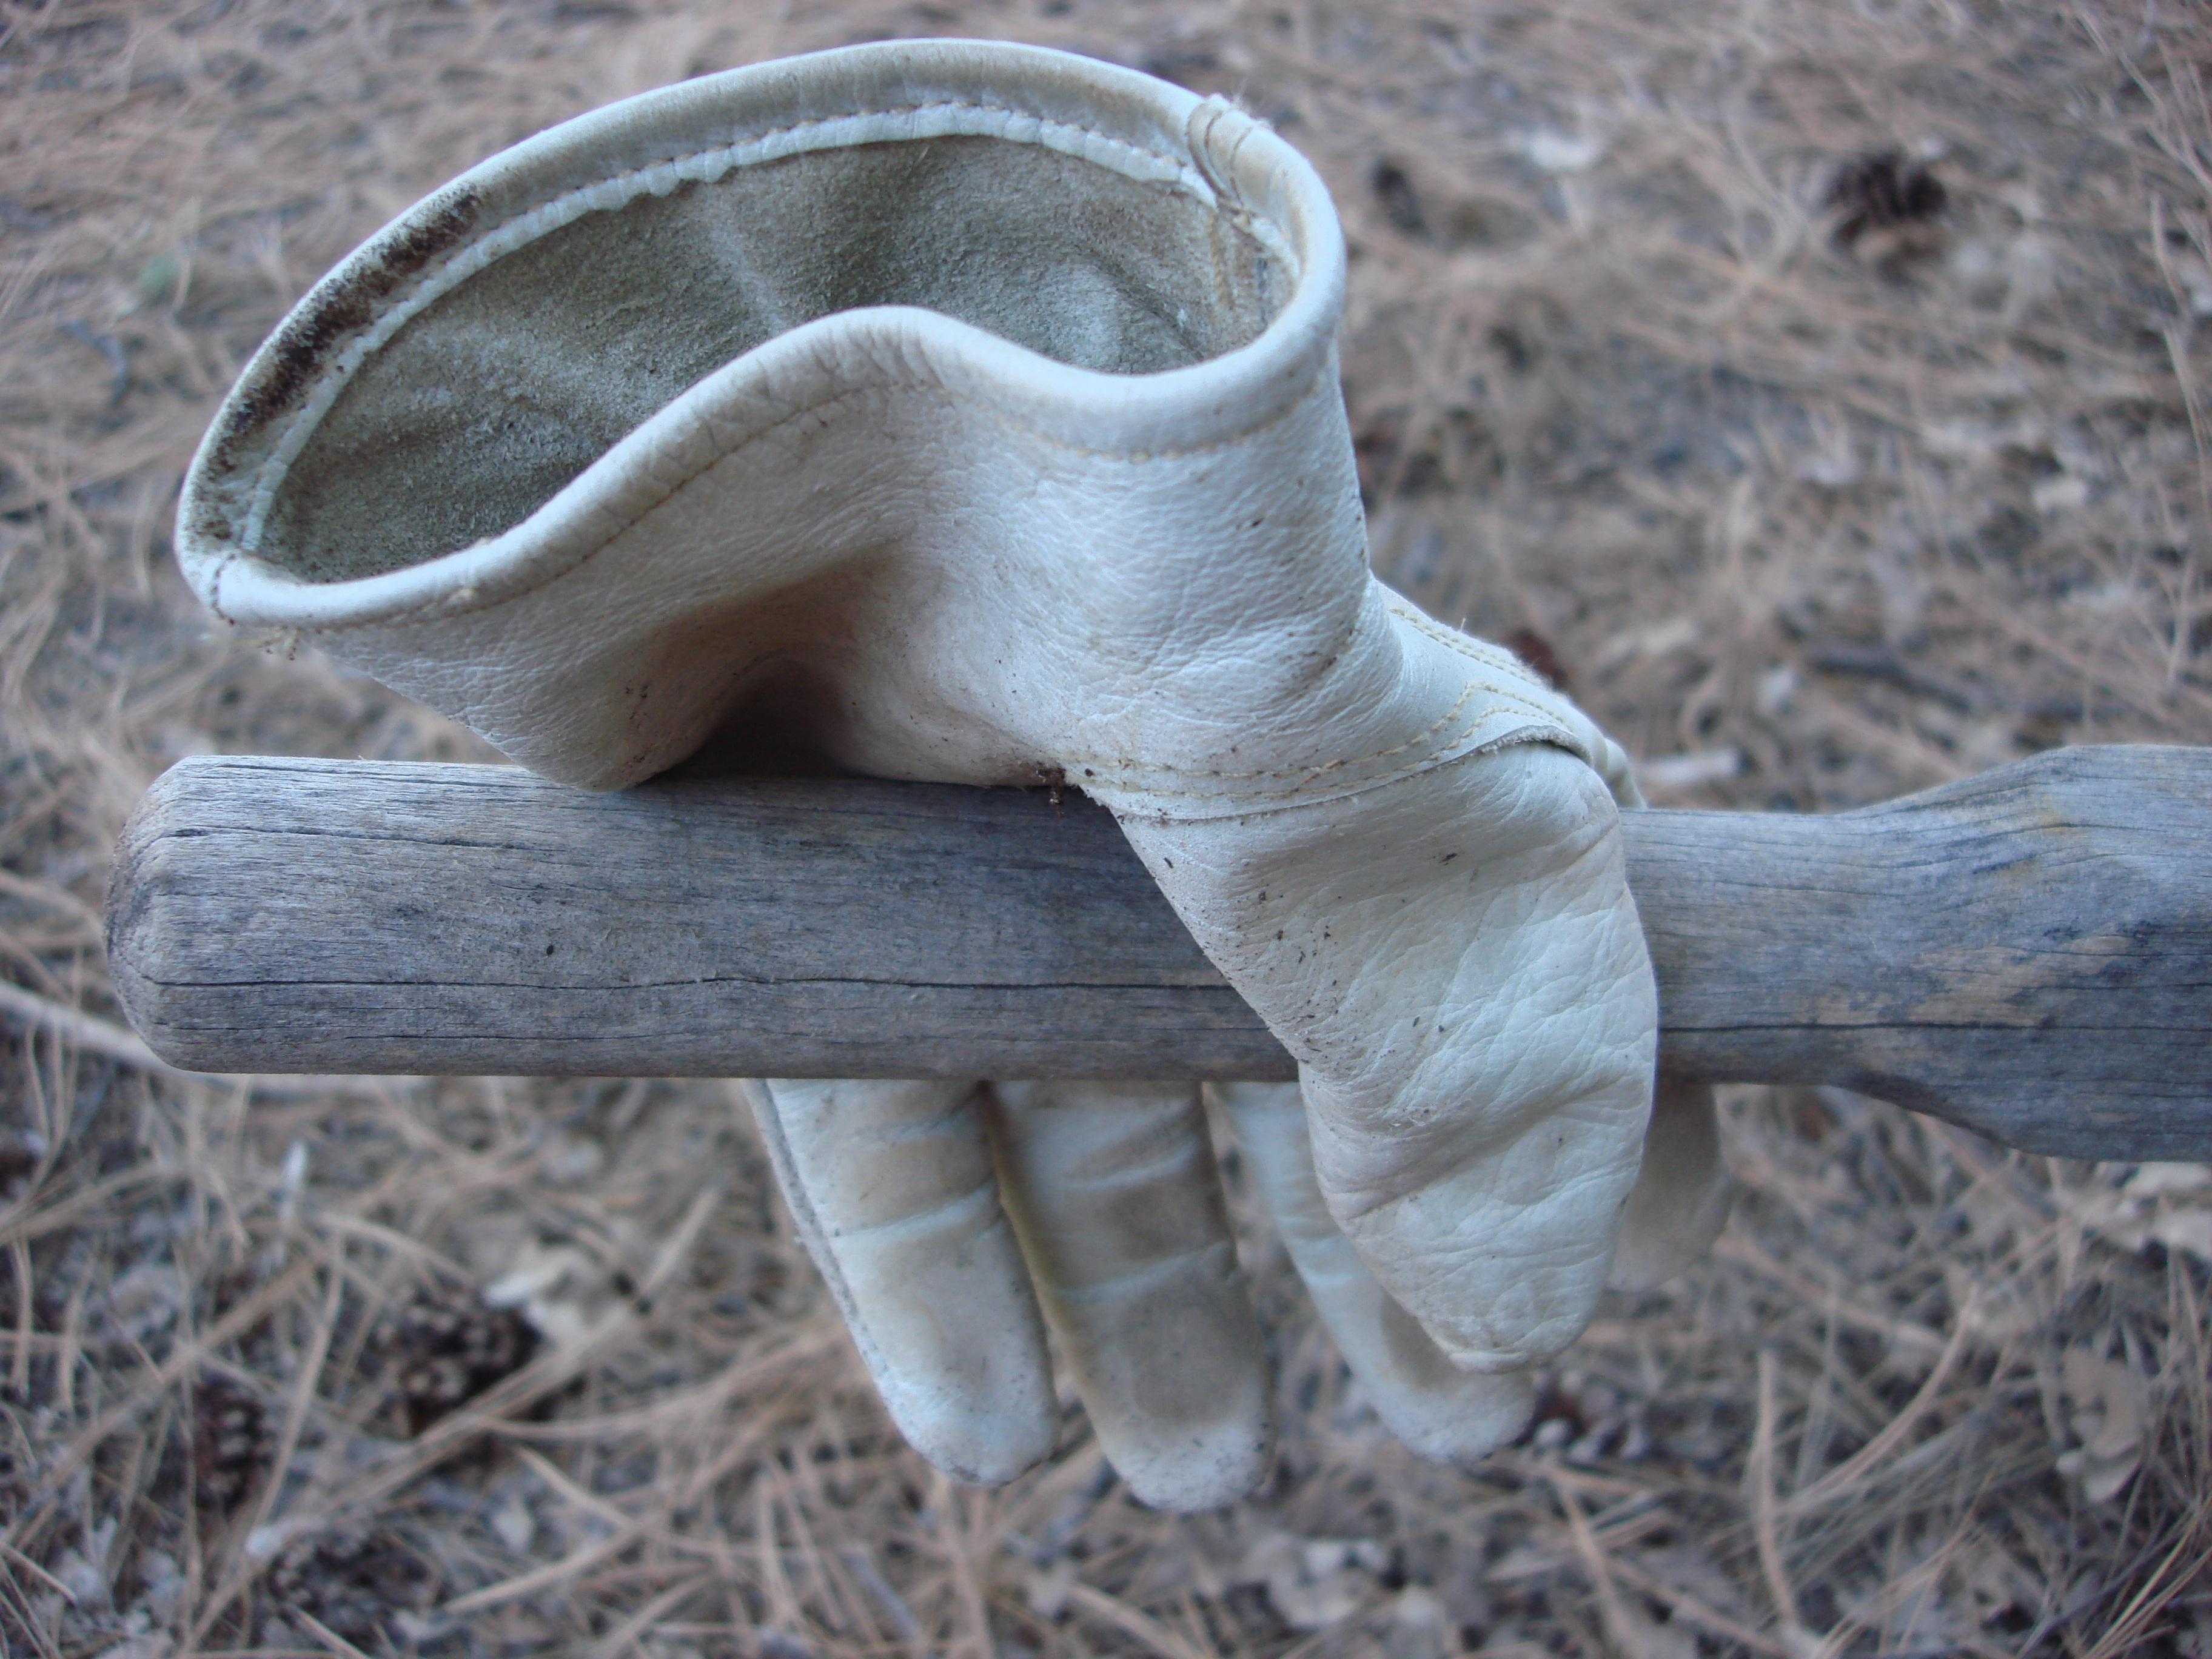
work, hand, wood, glove, leather, tool, clothing, material, fingers, gardening, protection, job, protect, wear, builder, workwear, wheelbarrow, protective